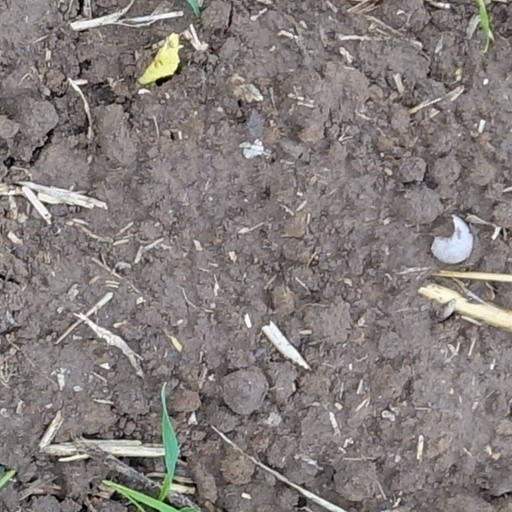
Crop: wheat